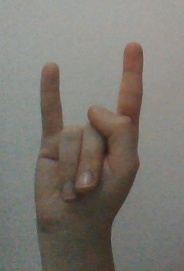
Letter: la